Berta Alves de Sousa

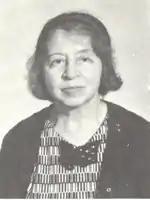
Berta Alves de Sousa

Berta Alves de Sousa (8 April 1906 – 1 August 1997) was a Portuguese pianist and composer.